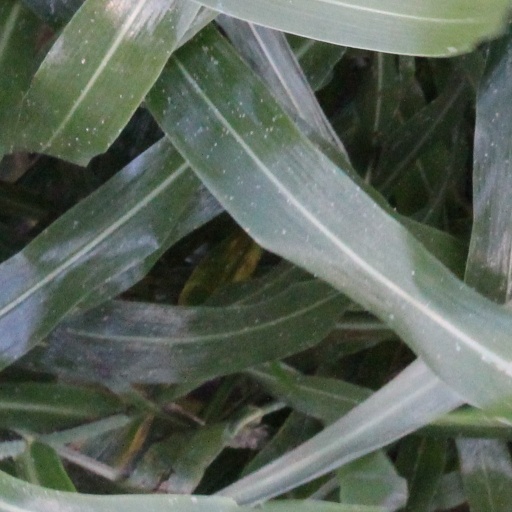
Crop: sorghum